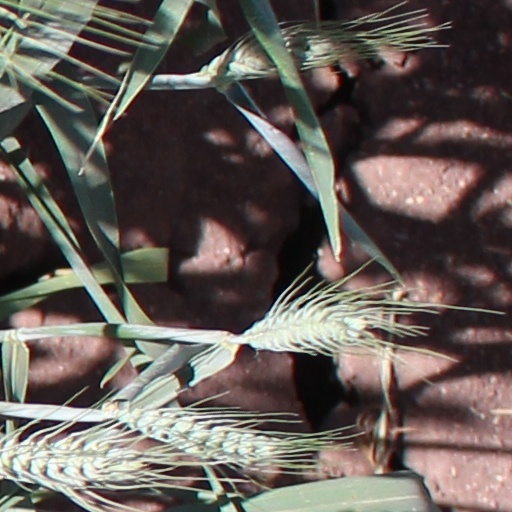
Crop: wheat